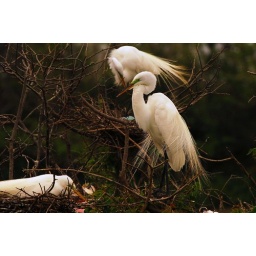
Note the eggs in the nest behind the bird standing in front.